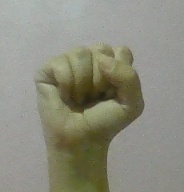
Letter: saad